Hansi Hinterseer

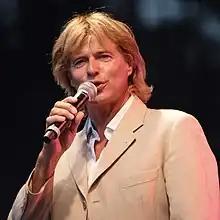
Hinterseer in 2006

Johann Ernst "Hansi" Hinterseer (born 2 February 1954) is an Austrian schlager singer, actor, entertainer and former alpine skier.